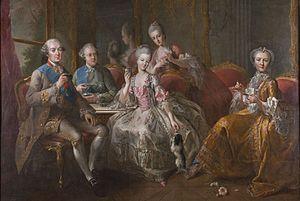
Portrait de groupe représentant le duc de Penthièvre (1725-1793) en compagnie de son fils le prince de Lamballe (1747-1768), de sa belle-fille Marie Thèrèse Louise (1749-1792), princesse de Lamballe, avec son chien, de sa fille Louise Marie Adelaïde dite ""Mademoiselle"" de Penthièvre (1753-1821), future duchesse d'Orléans et de sa mère Marie-Victoire (1688-1766), comtesse de Toulouse."
Louis-Jean-Marie de Bourbon, duc de Penthièvre, d'Aumale, de Rambouillet, de Gisors, de Châteauvillain, d'Arc-en-Barrois, d'Amboise, comte d'Eu et seigneur du duché de Carignan, amiral et grand veneur de France, est un membre de la famille royale de France, né au château de Rambouillet le 16 novembre 1725 et mort au château de Bizy à Vernon le 4 mars 1793.
L'hôtel de Toulouse, ancien hôtel de La Vrillière, est un hôtel particulier situé rue La Vrillière dans le 1ᵉʳ arrondissement de Paris, près de la place des Victoires. Il est, depuis 1811, le siège de la Banque de France.